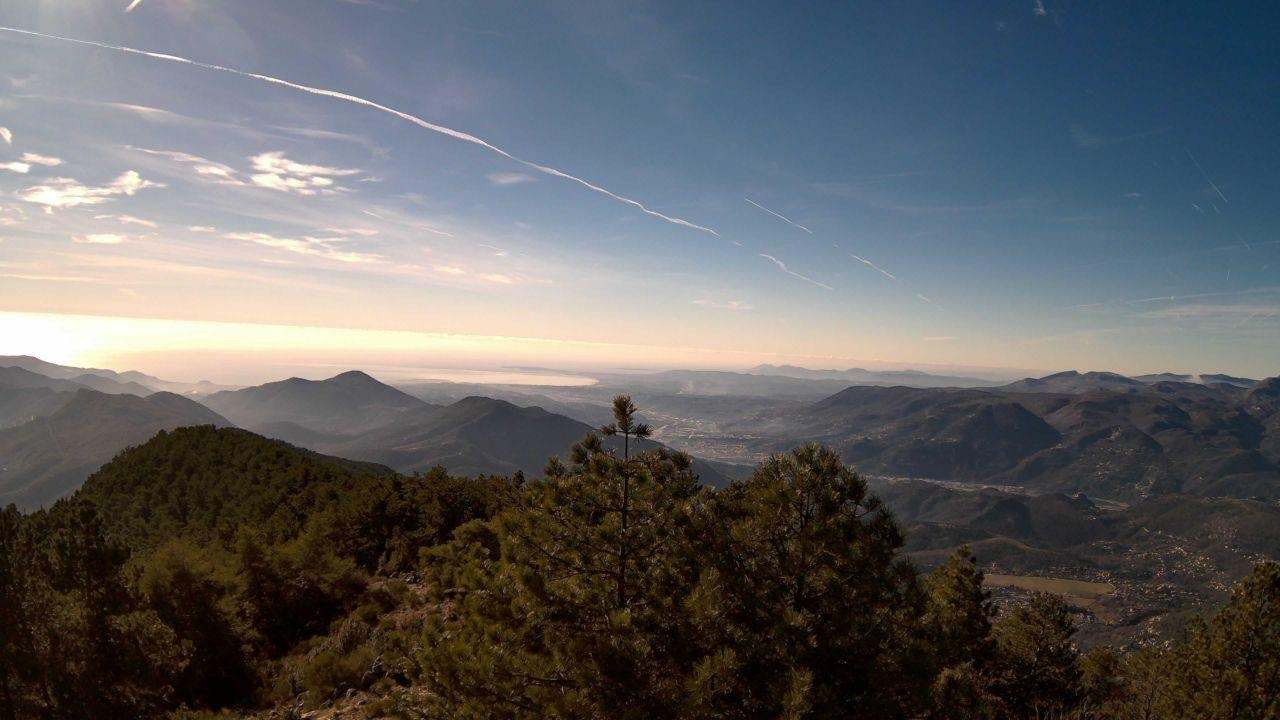
Fire: no
Smoke: yes